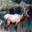
Label: deer